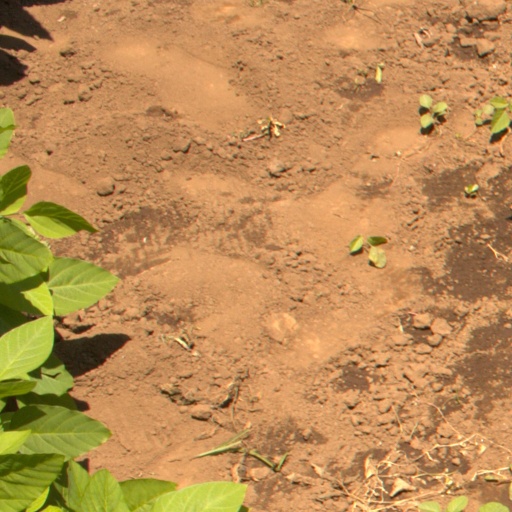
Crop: soybean